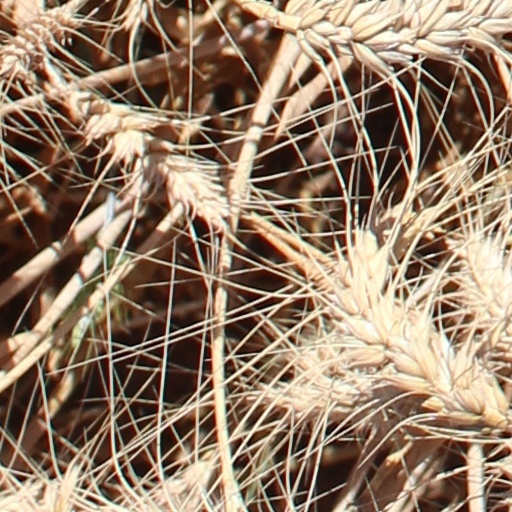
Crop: wheat